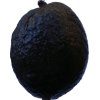
Label: black_avocado